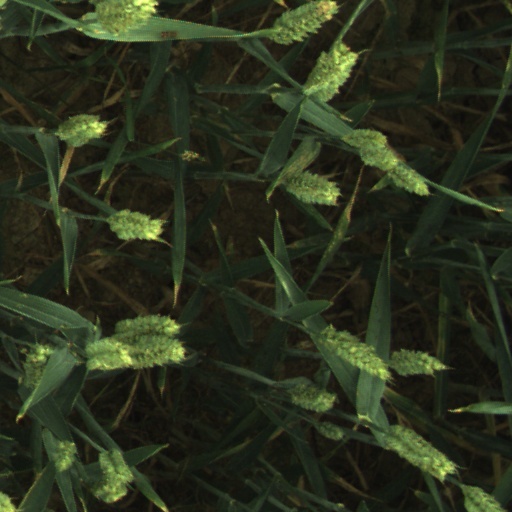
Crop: wheat